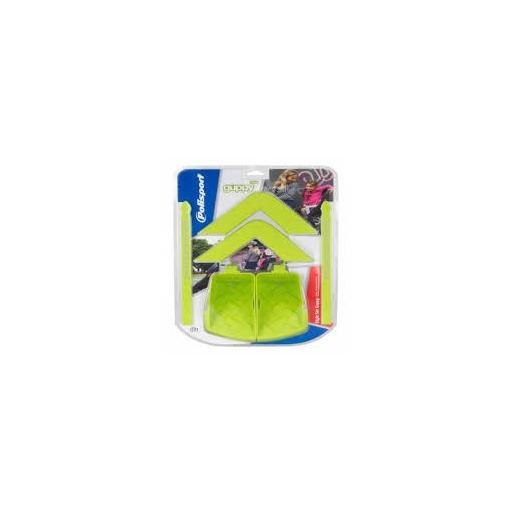
Stylingset Guppy-Maxi Groen
Brand: Polisport
Category: Sporting Goods > Outdoor Recreation > Cycling > Bicycle Accessories > Bicycle Child Seat Accessories & Parts